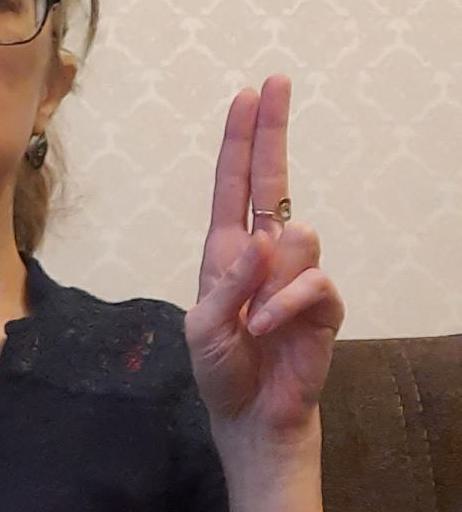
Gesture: two_up